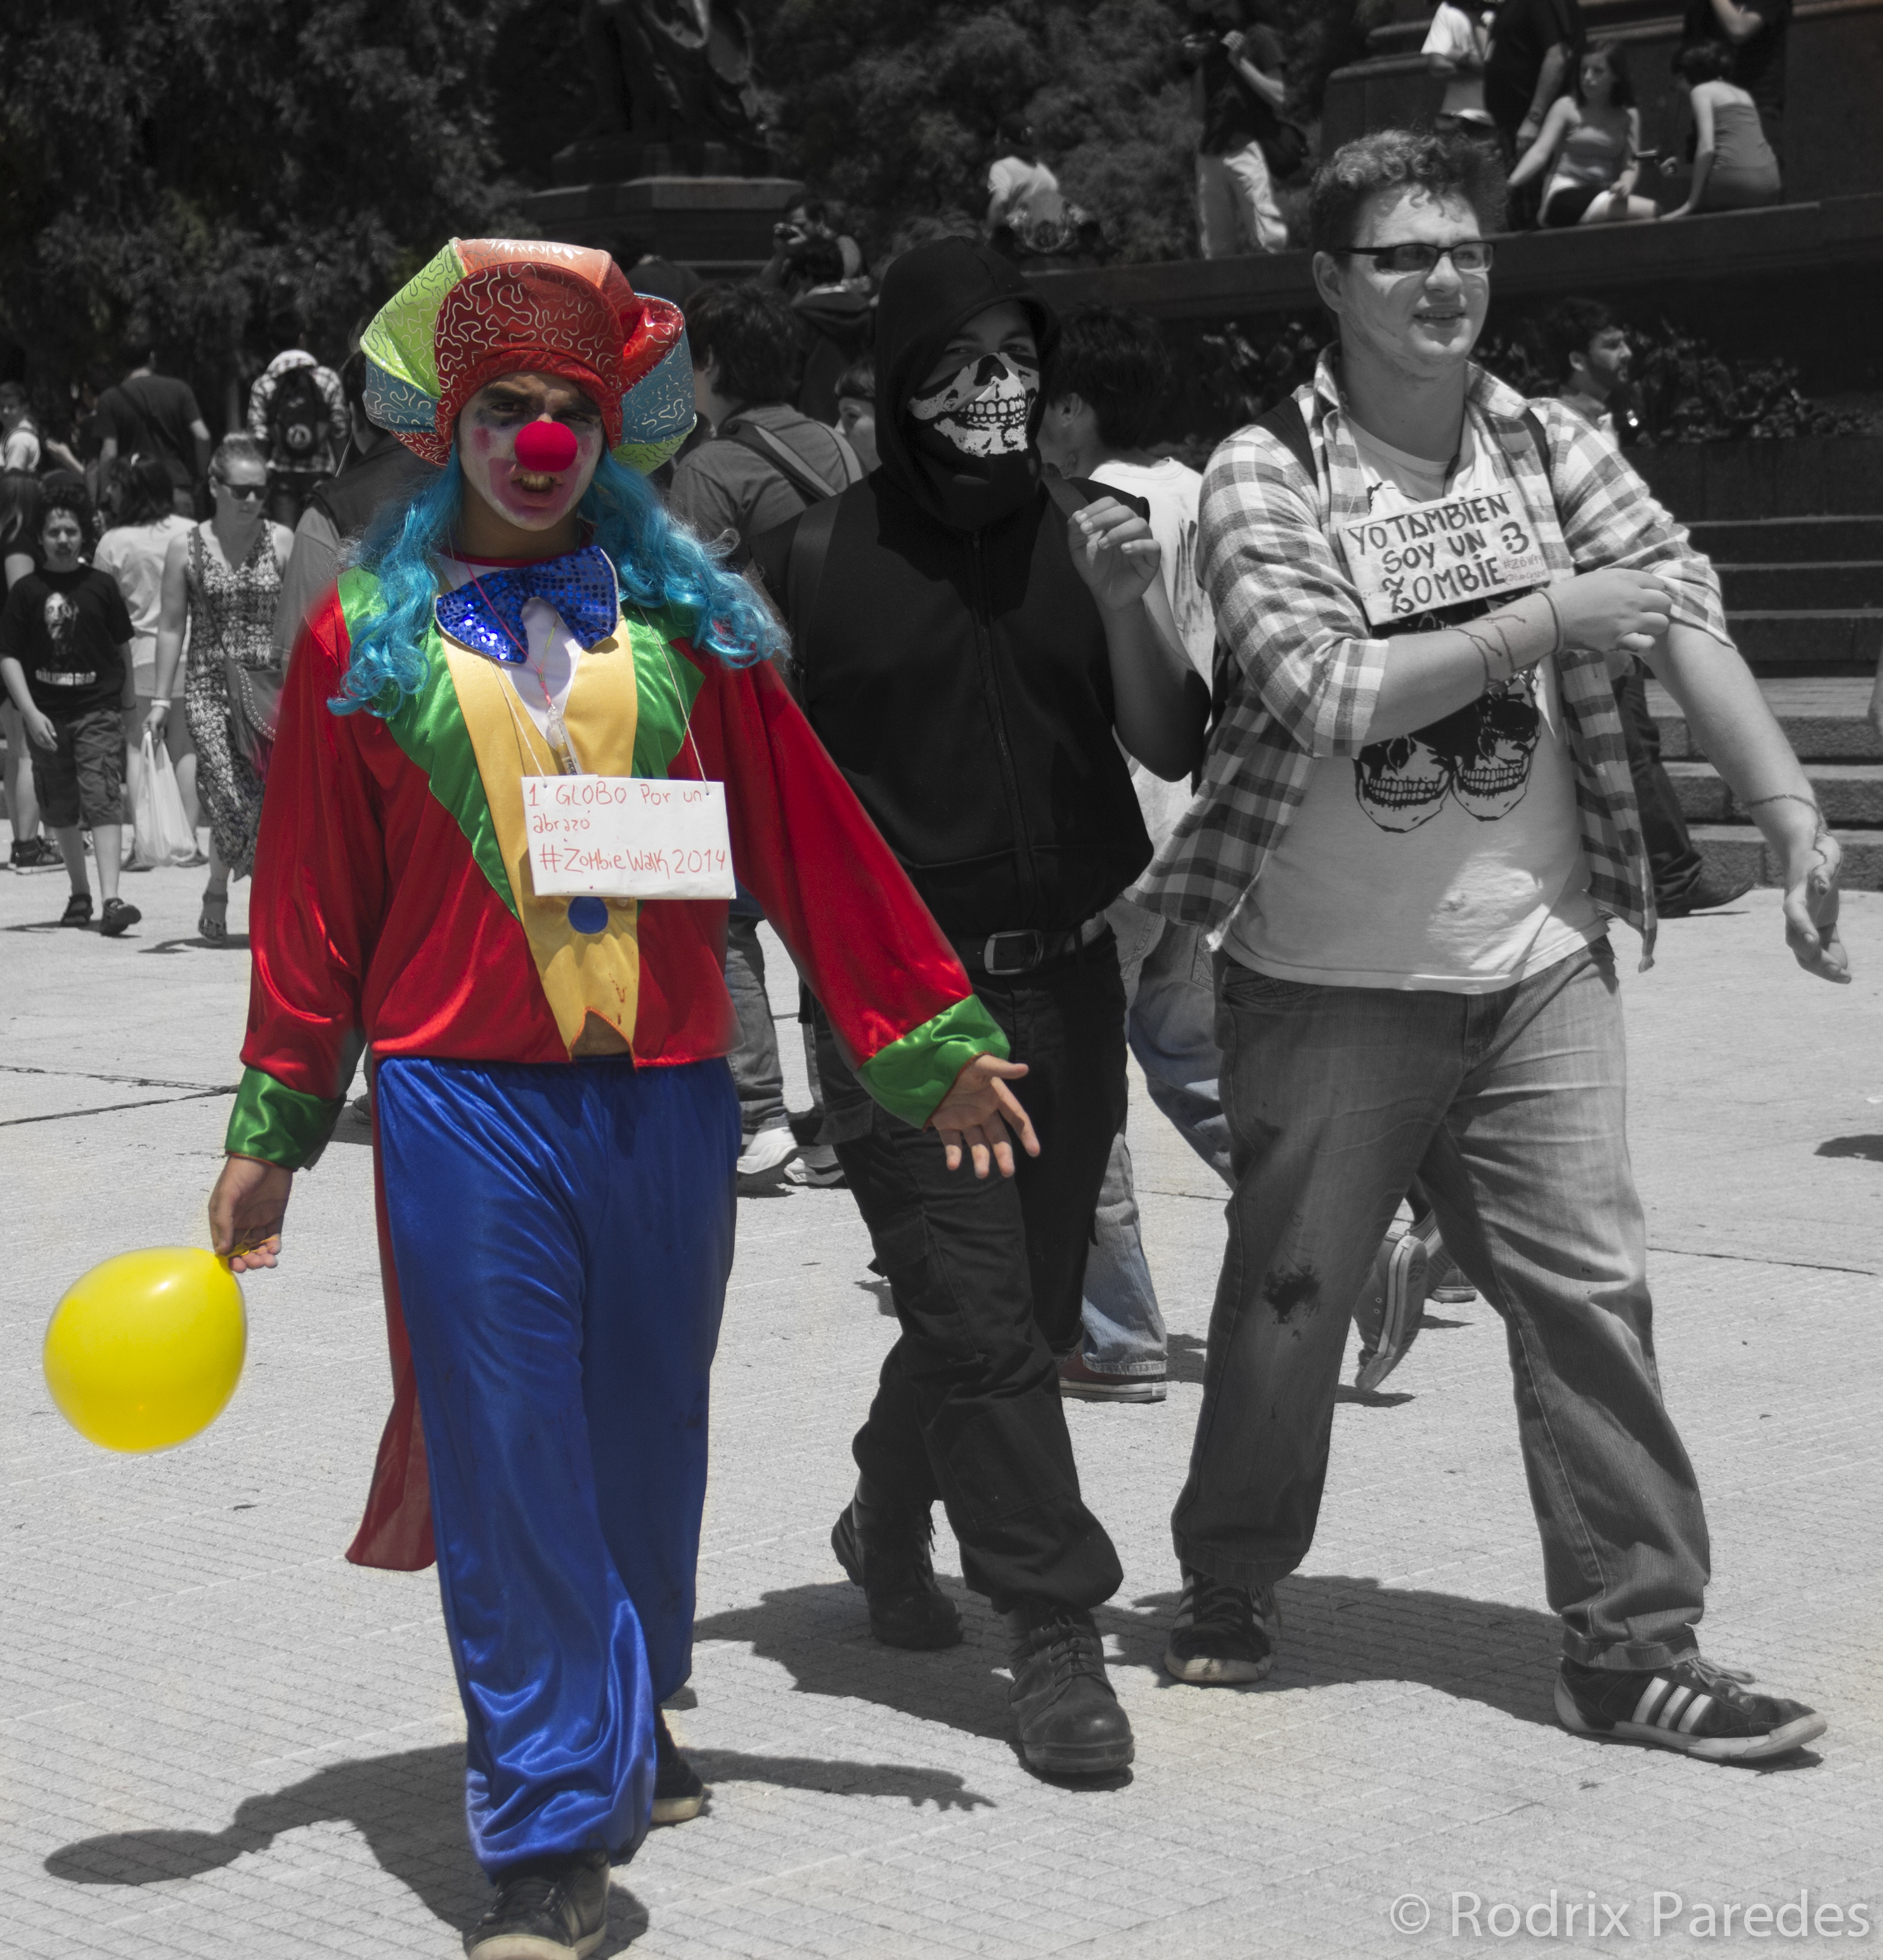
photo, clothing, clown, festival, zombie, foto, argentina, costume, rodrigoparedes, buenosaires, ar, 160378, www160378com, info160378com, zombiewalkbuenosaires, canon60d, zombiewalk2014, payaso